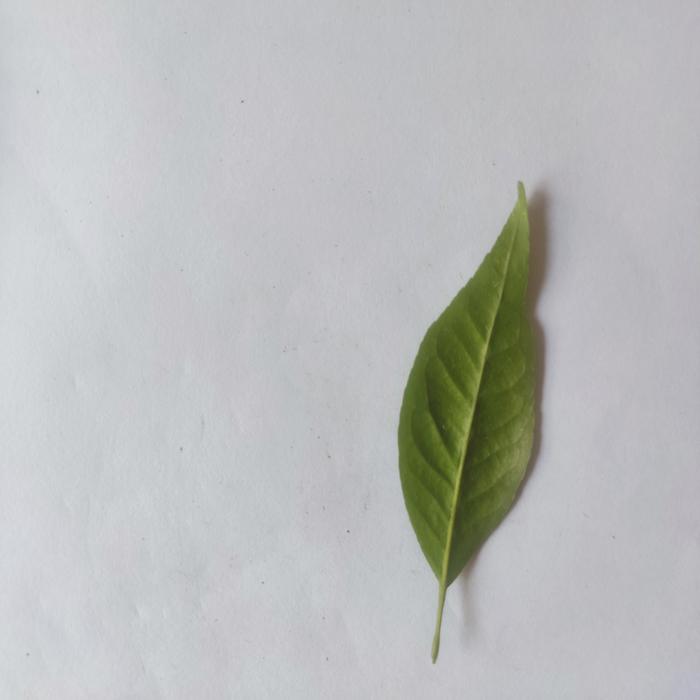
Crop: Aegle Marmelos
Leaf condition: Healthy_Leaf